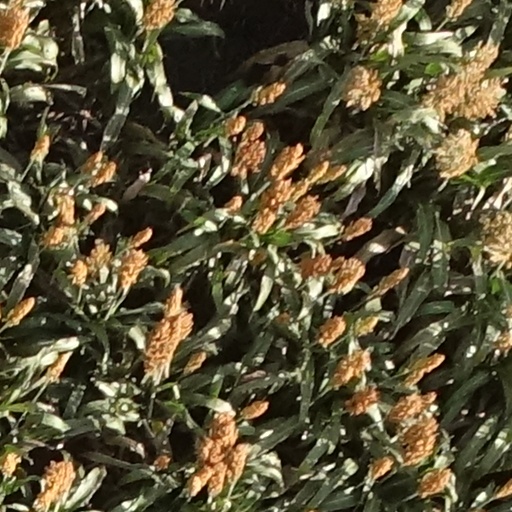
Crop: sorghum